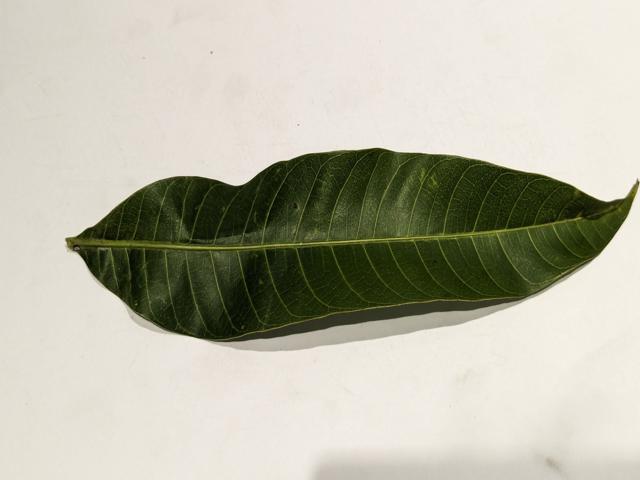
Mango leaf variety: Haribhanga